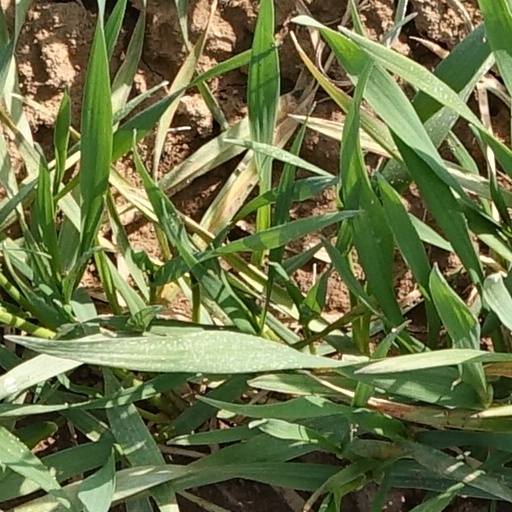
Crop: wheat